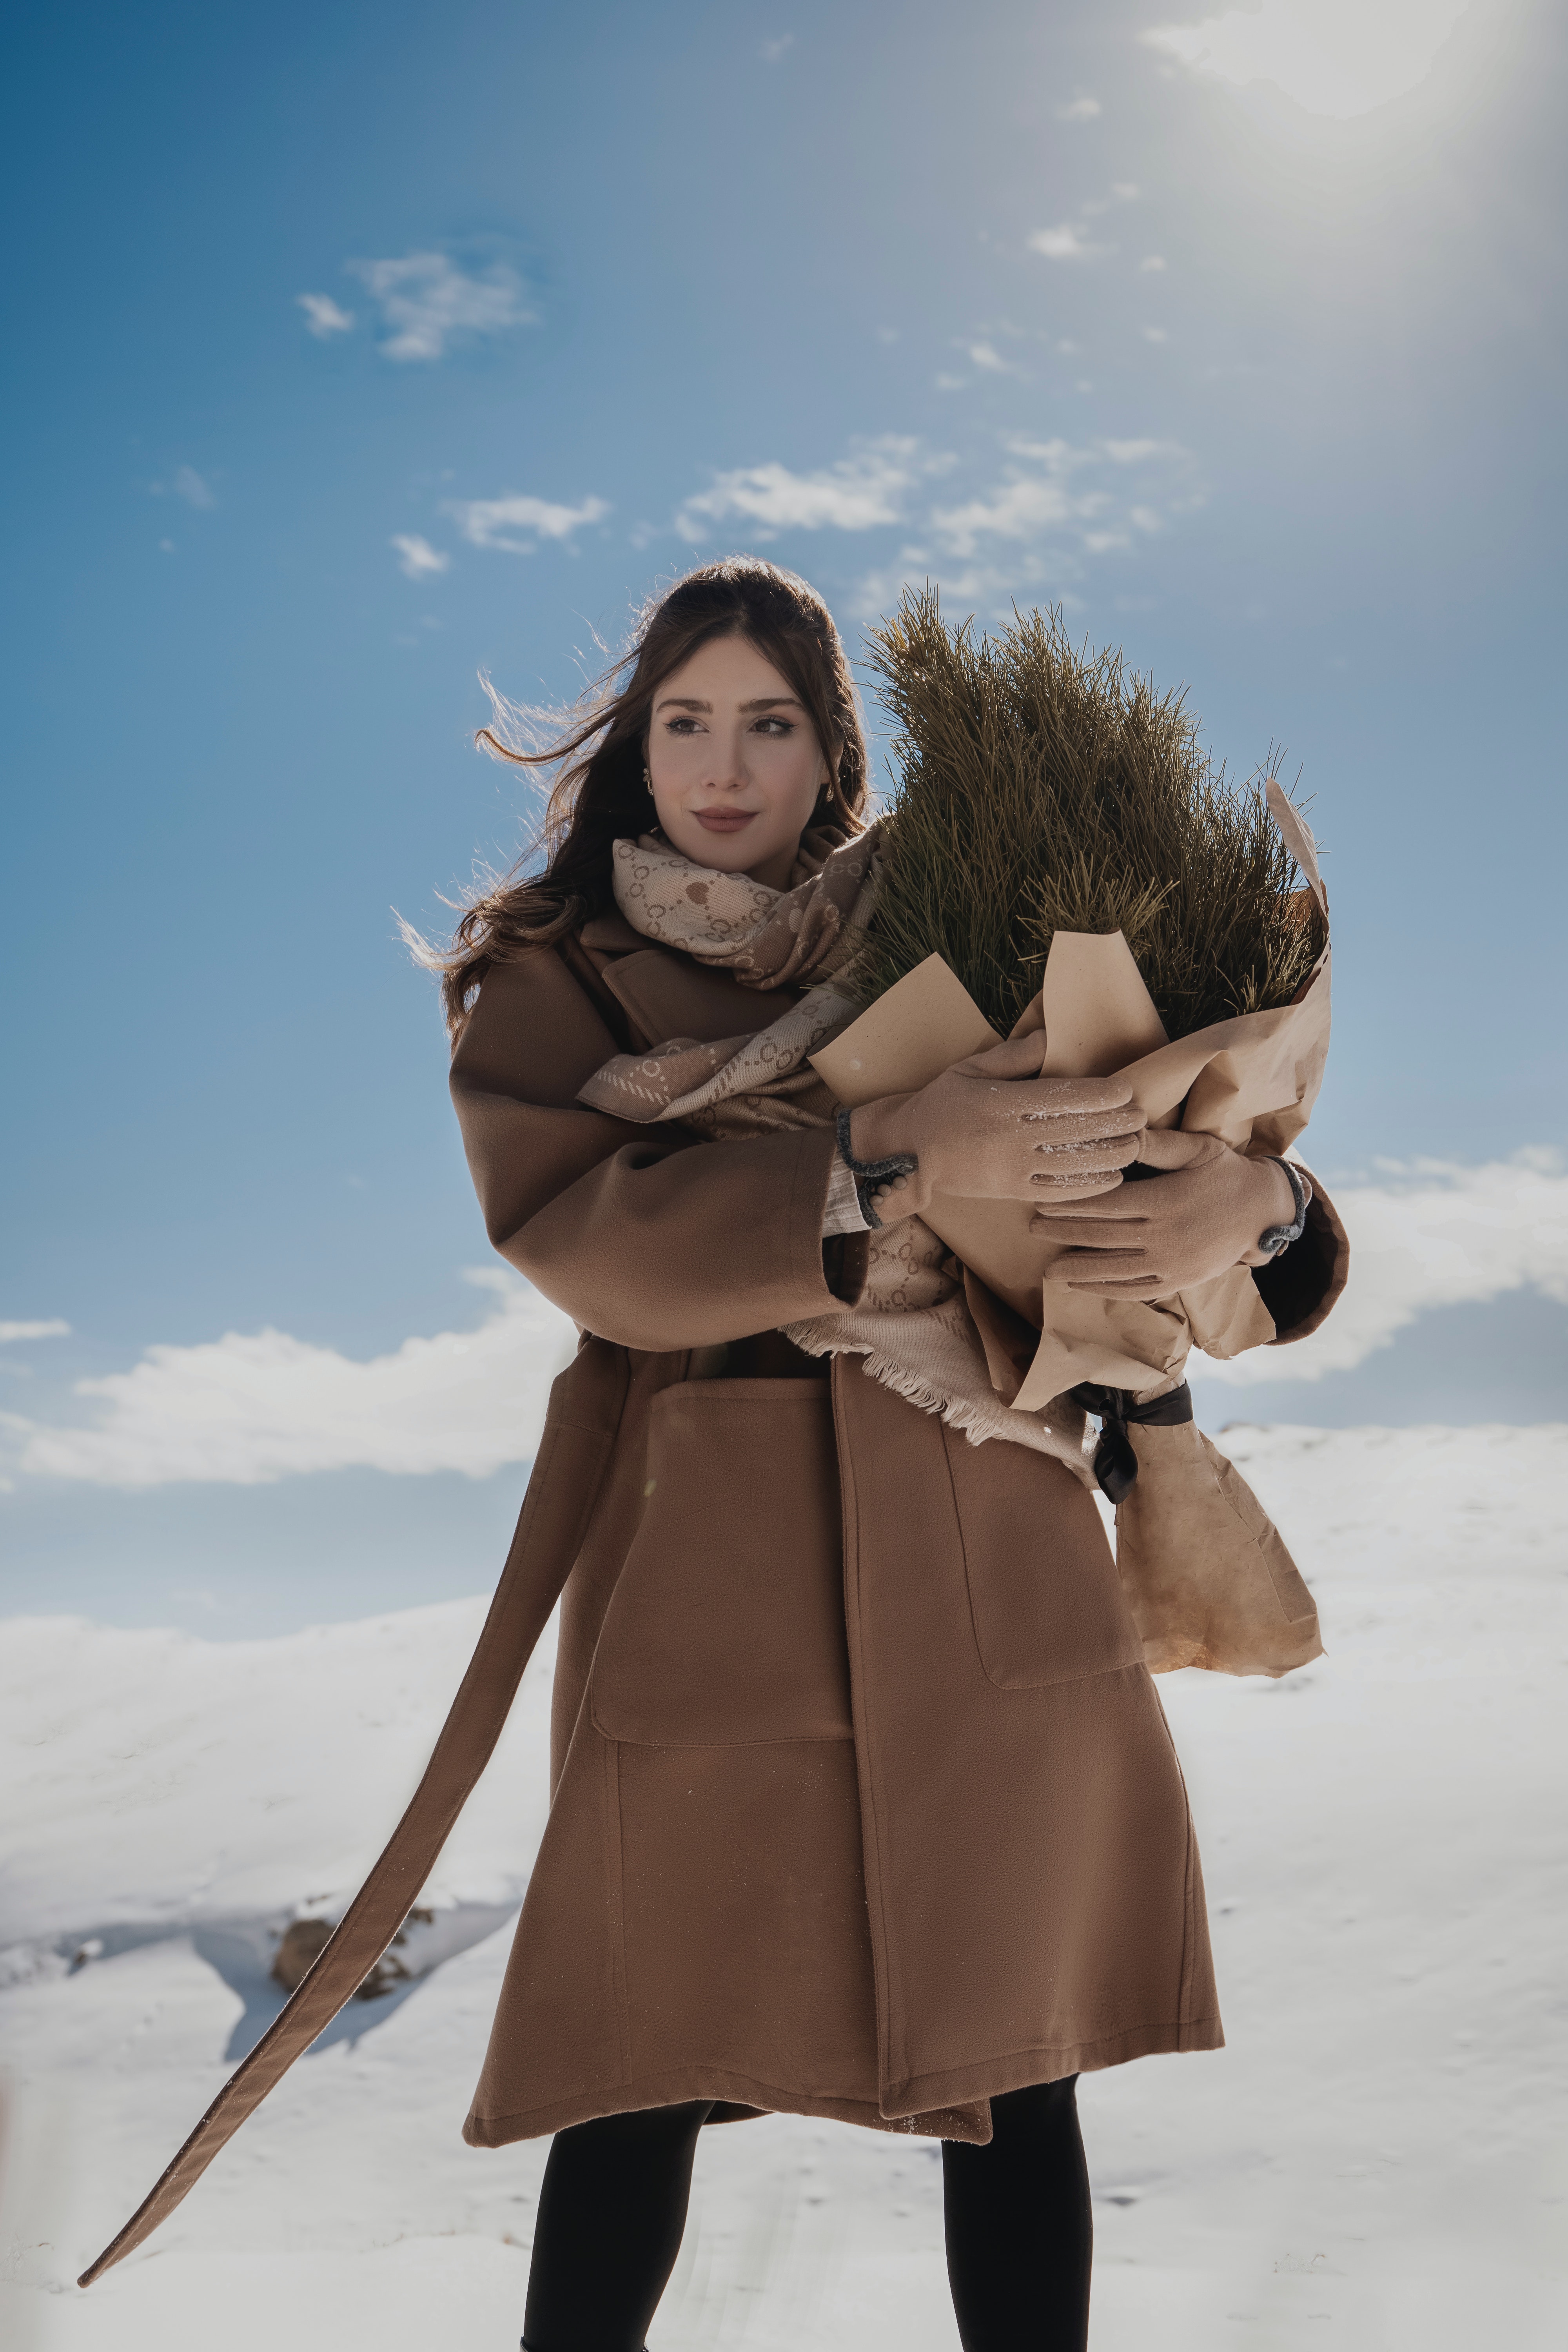
woman, cloud, sky, People in nature, flash photography, happy, gesture, snow, fawn, landscape, fun, human leg, fashion design, event, boot, knee, brown hair, formal wear, fur, sandal, freezing, winter, grassland, stock photography, sitting, scarf, costume, portrait photography, grass, photo shoot